Augustine Schulte

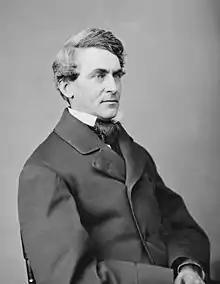
The intervention of the U.S. government, mediated by Secretary of State Frederick Frelinghuysen, saved the College from confiscation during Schulte's pro-rectorate and led to its canonical establishment in 1884

Much more significant, however, was the Kingdom of Italy's attempted confiscation of the American College's property in 1884. The Italian Supreme Court of Cassation ruled on January 29, 1884, that all of the Propaganda Fide's properties were to be confiscated and subject to conversion. The protest from the American Catholic hierarchy and laity was immediate and denunciations of the Italian government continued throughout winter and spring 1884. Indeed, the fear seemed to be well founded, as on February 27, Father Schulte learned that the sale of Propaganda real estate was about to begin, and the American College was first on the list. Schulte informed Cardinal Simeoni, who immediately cabled New York for assistance, while Schulte hung up an American flag over the College's doors in defiance.